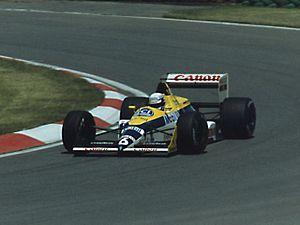
La Williams FW12 est la monoplace de Formule 1 engagée par l'écurie britannique Williams F1 Team dans le cadre du championnat du monde de Formule 1 1988. Elle est pilotée par le Britannique Nigel Mansell, remplacé successivement par le Britannique Martin Brundle et le Français Jean-Louis Schlesser pour deux Grands Prix, et l'Italien Riccardo Patrese. Elle est propulsée par un moteur V8 Judd CV.